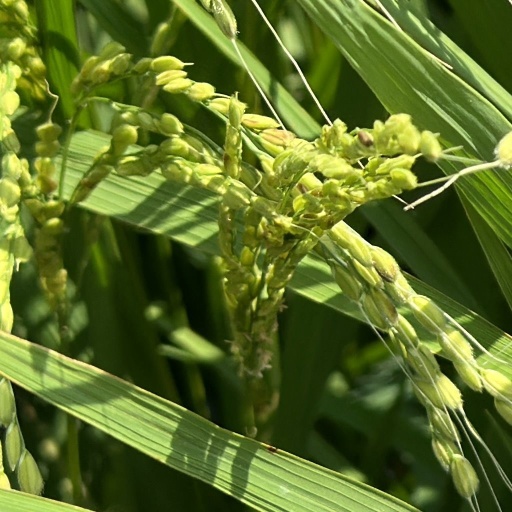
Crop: rice